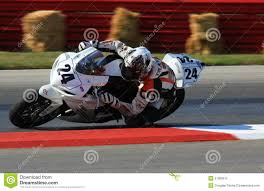
Vehicle type: Motorcycles